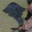
Label: ray